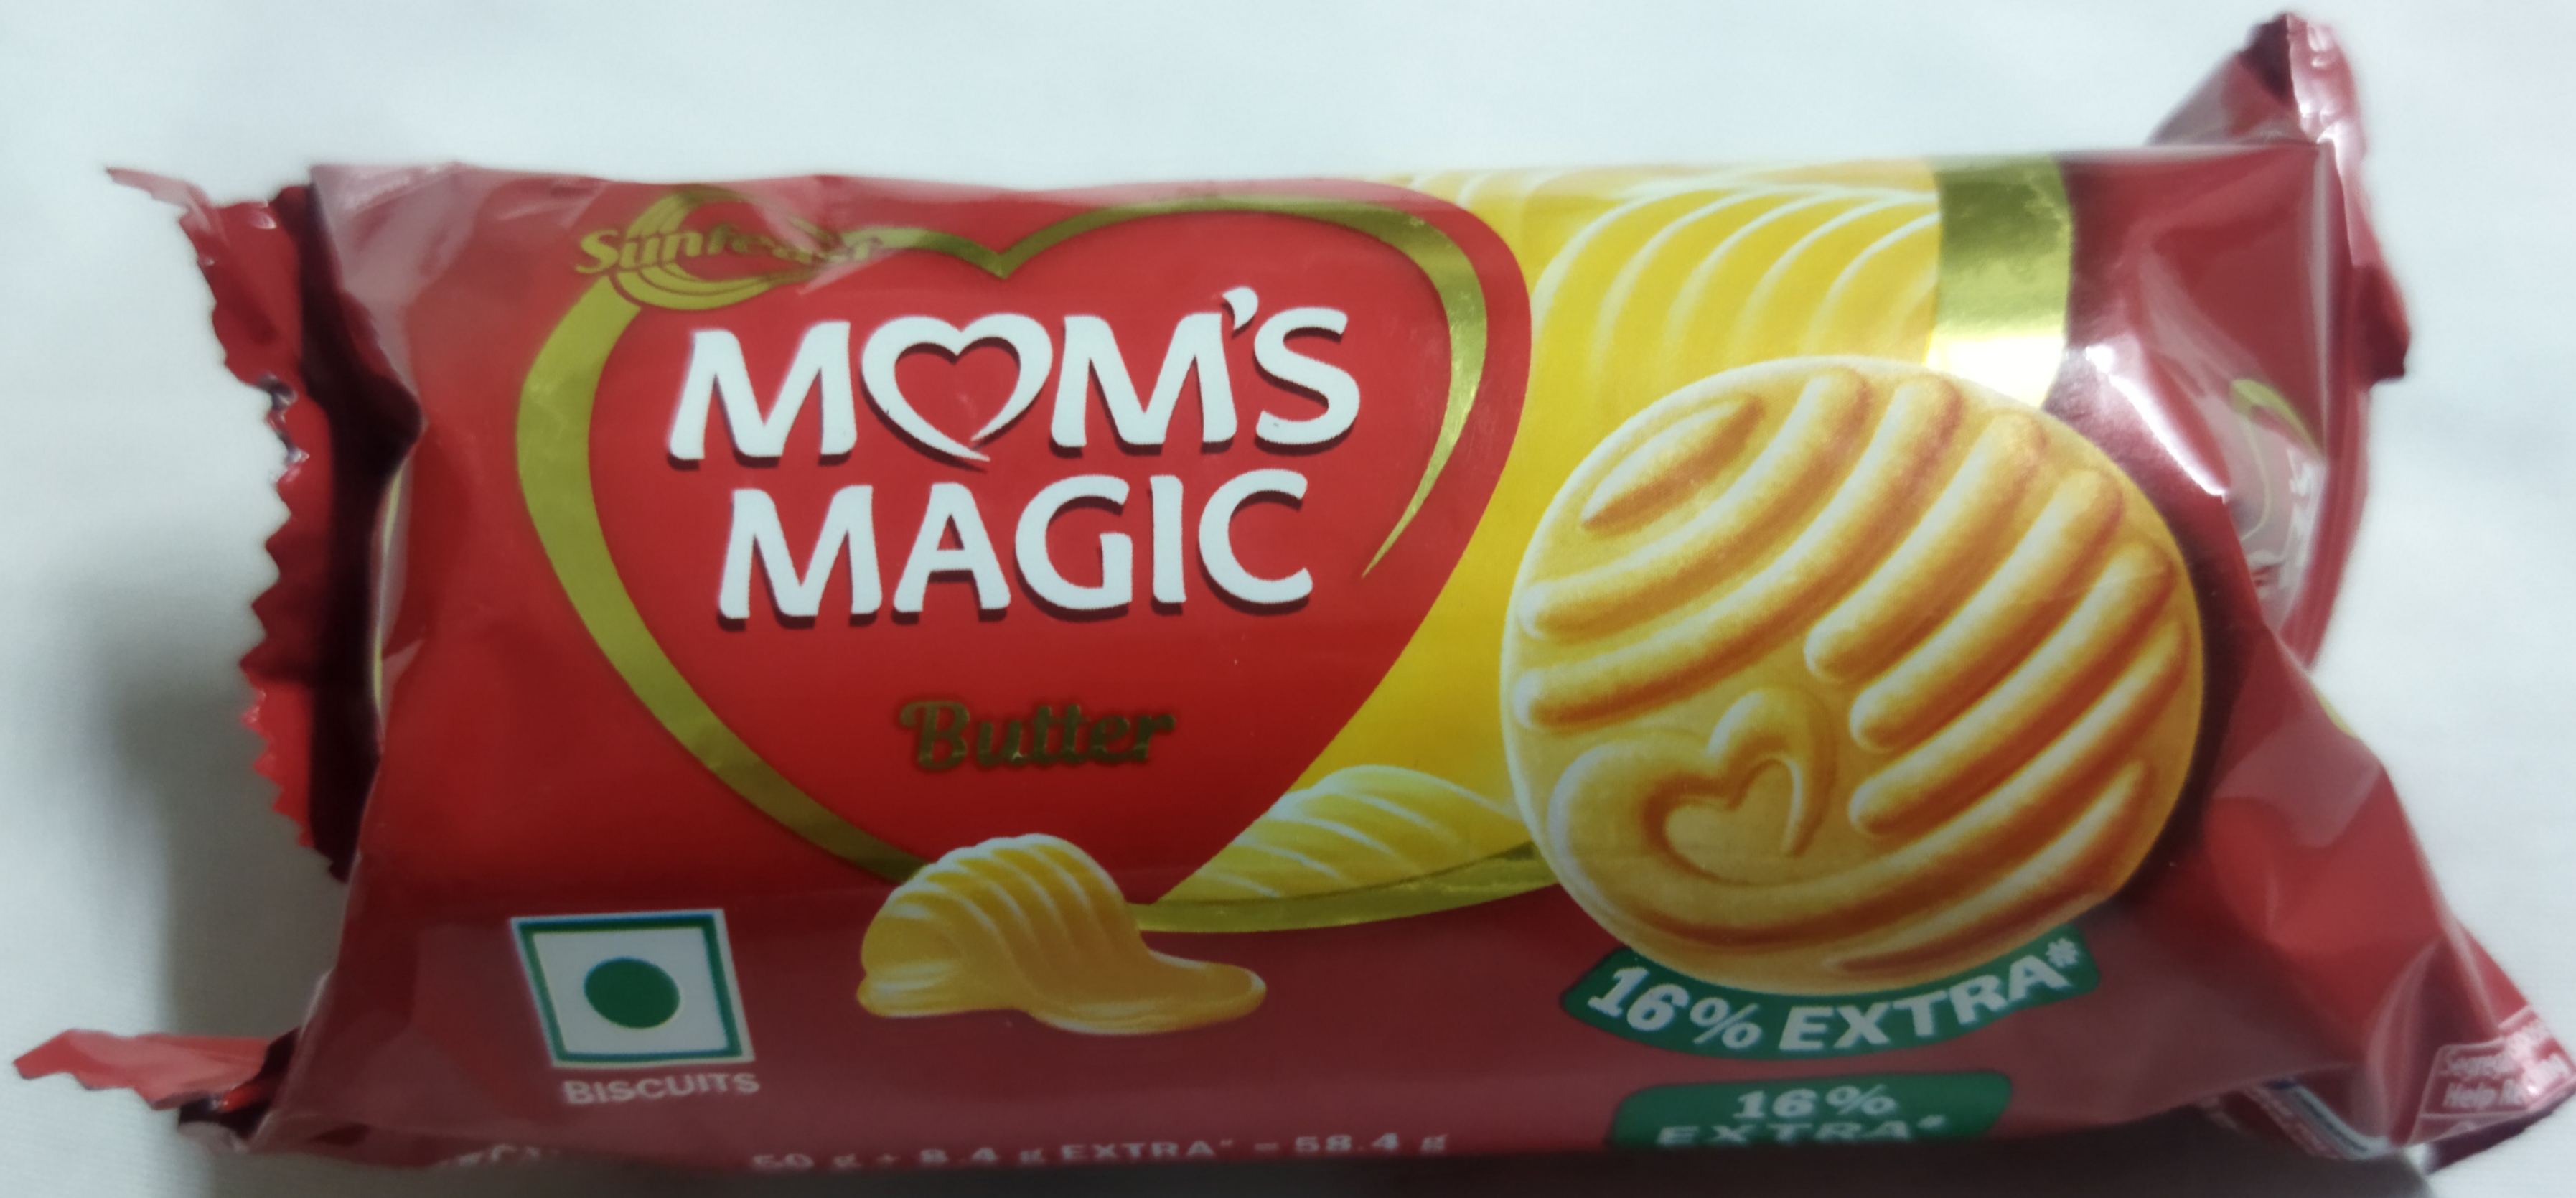
Label: plastics